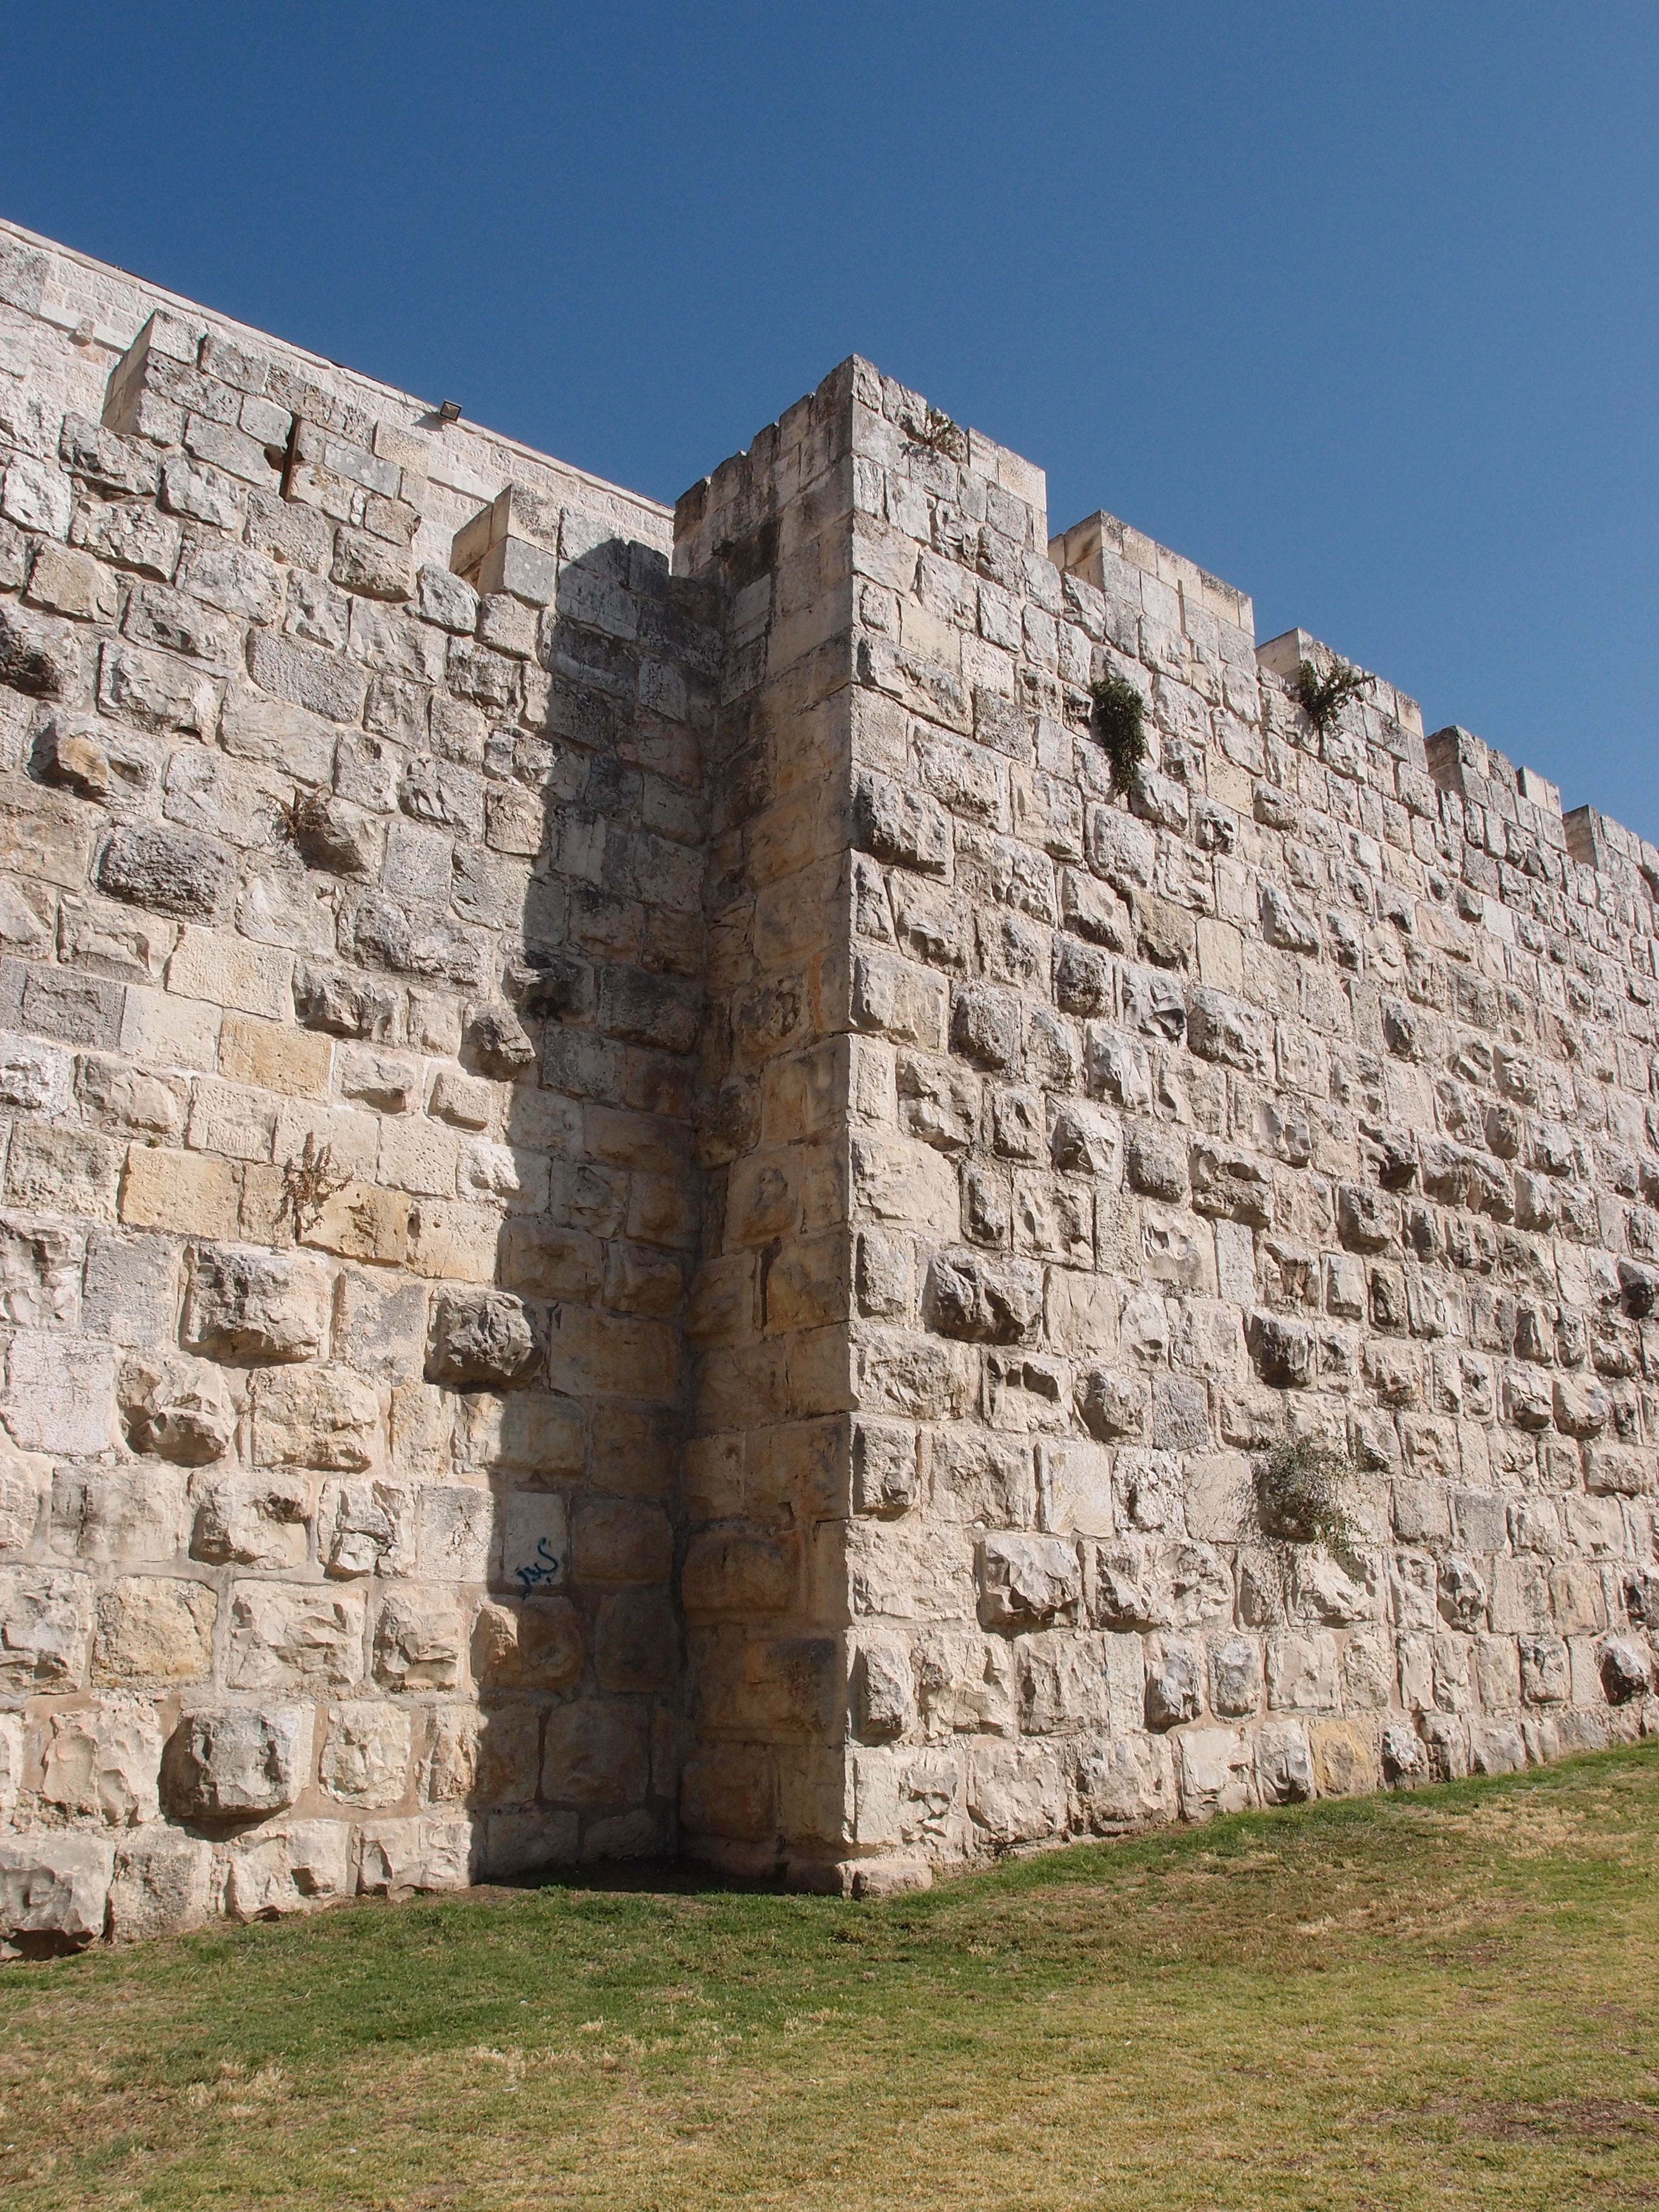
rock, sky, building, wall, monument, castle, ancient, fortification, old town, ruins, badlands, jerusalem, israel, jewish, hebrew, archaeological site, unesco world heritage site, historic site, ancient history, maya civilization